Aqaba

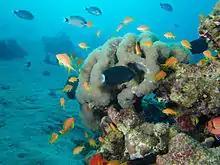
Aqaba's coral reefs have made it one of the best diving spots in the world

Aqaba has a number of luxury hotels, including in the Tala Bay resort 20 km further to the south, which service those who come for fun on the beaches as well as Scuba diving. Aqaba offers more than thirty primary diving locations, with the majority of them accommodating divers of all skill levels. These diving sites comprise fringing reefs that extend for over 25 kilometers, reaching all the way to the border with Saudi Arabia.